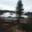
Label: pine_tree